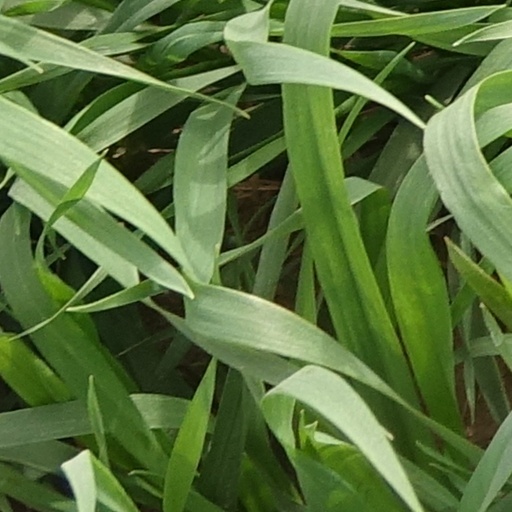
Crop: wheat